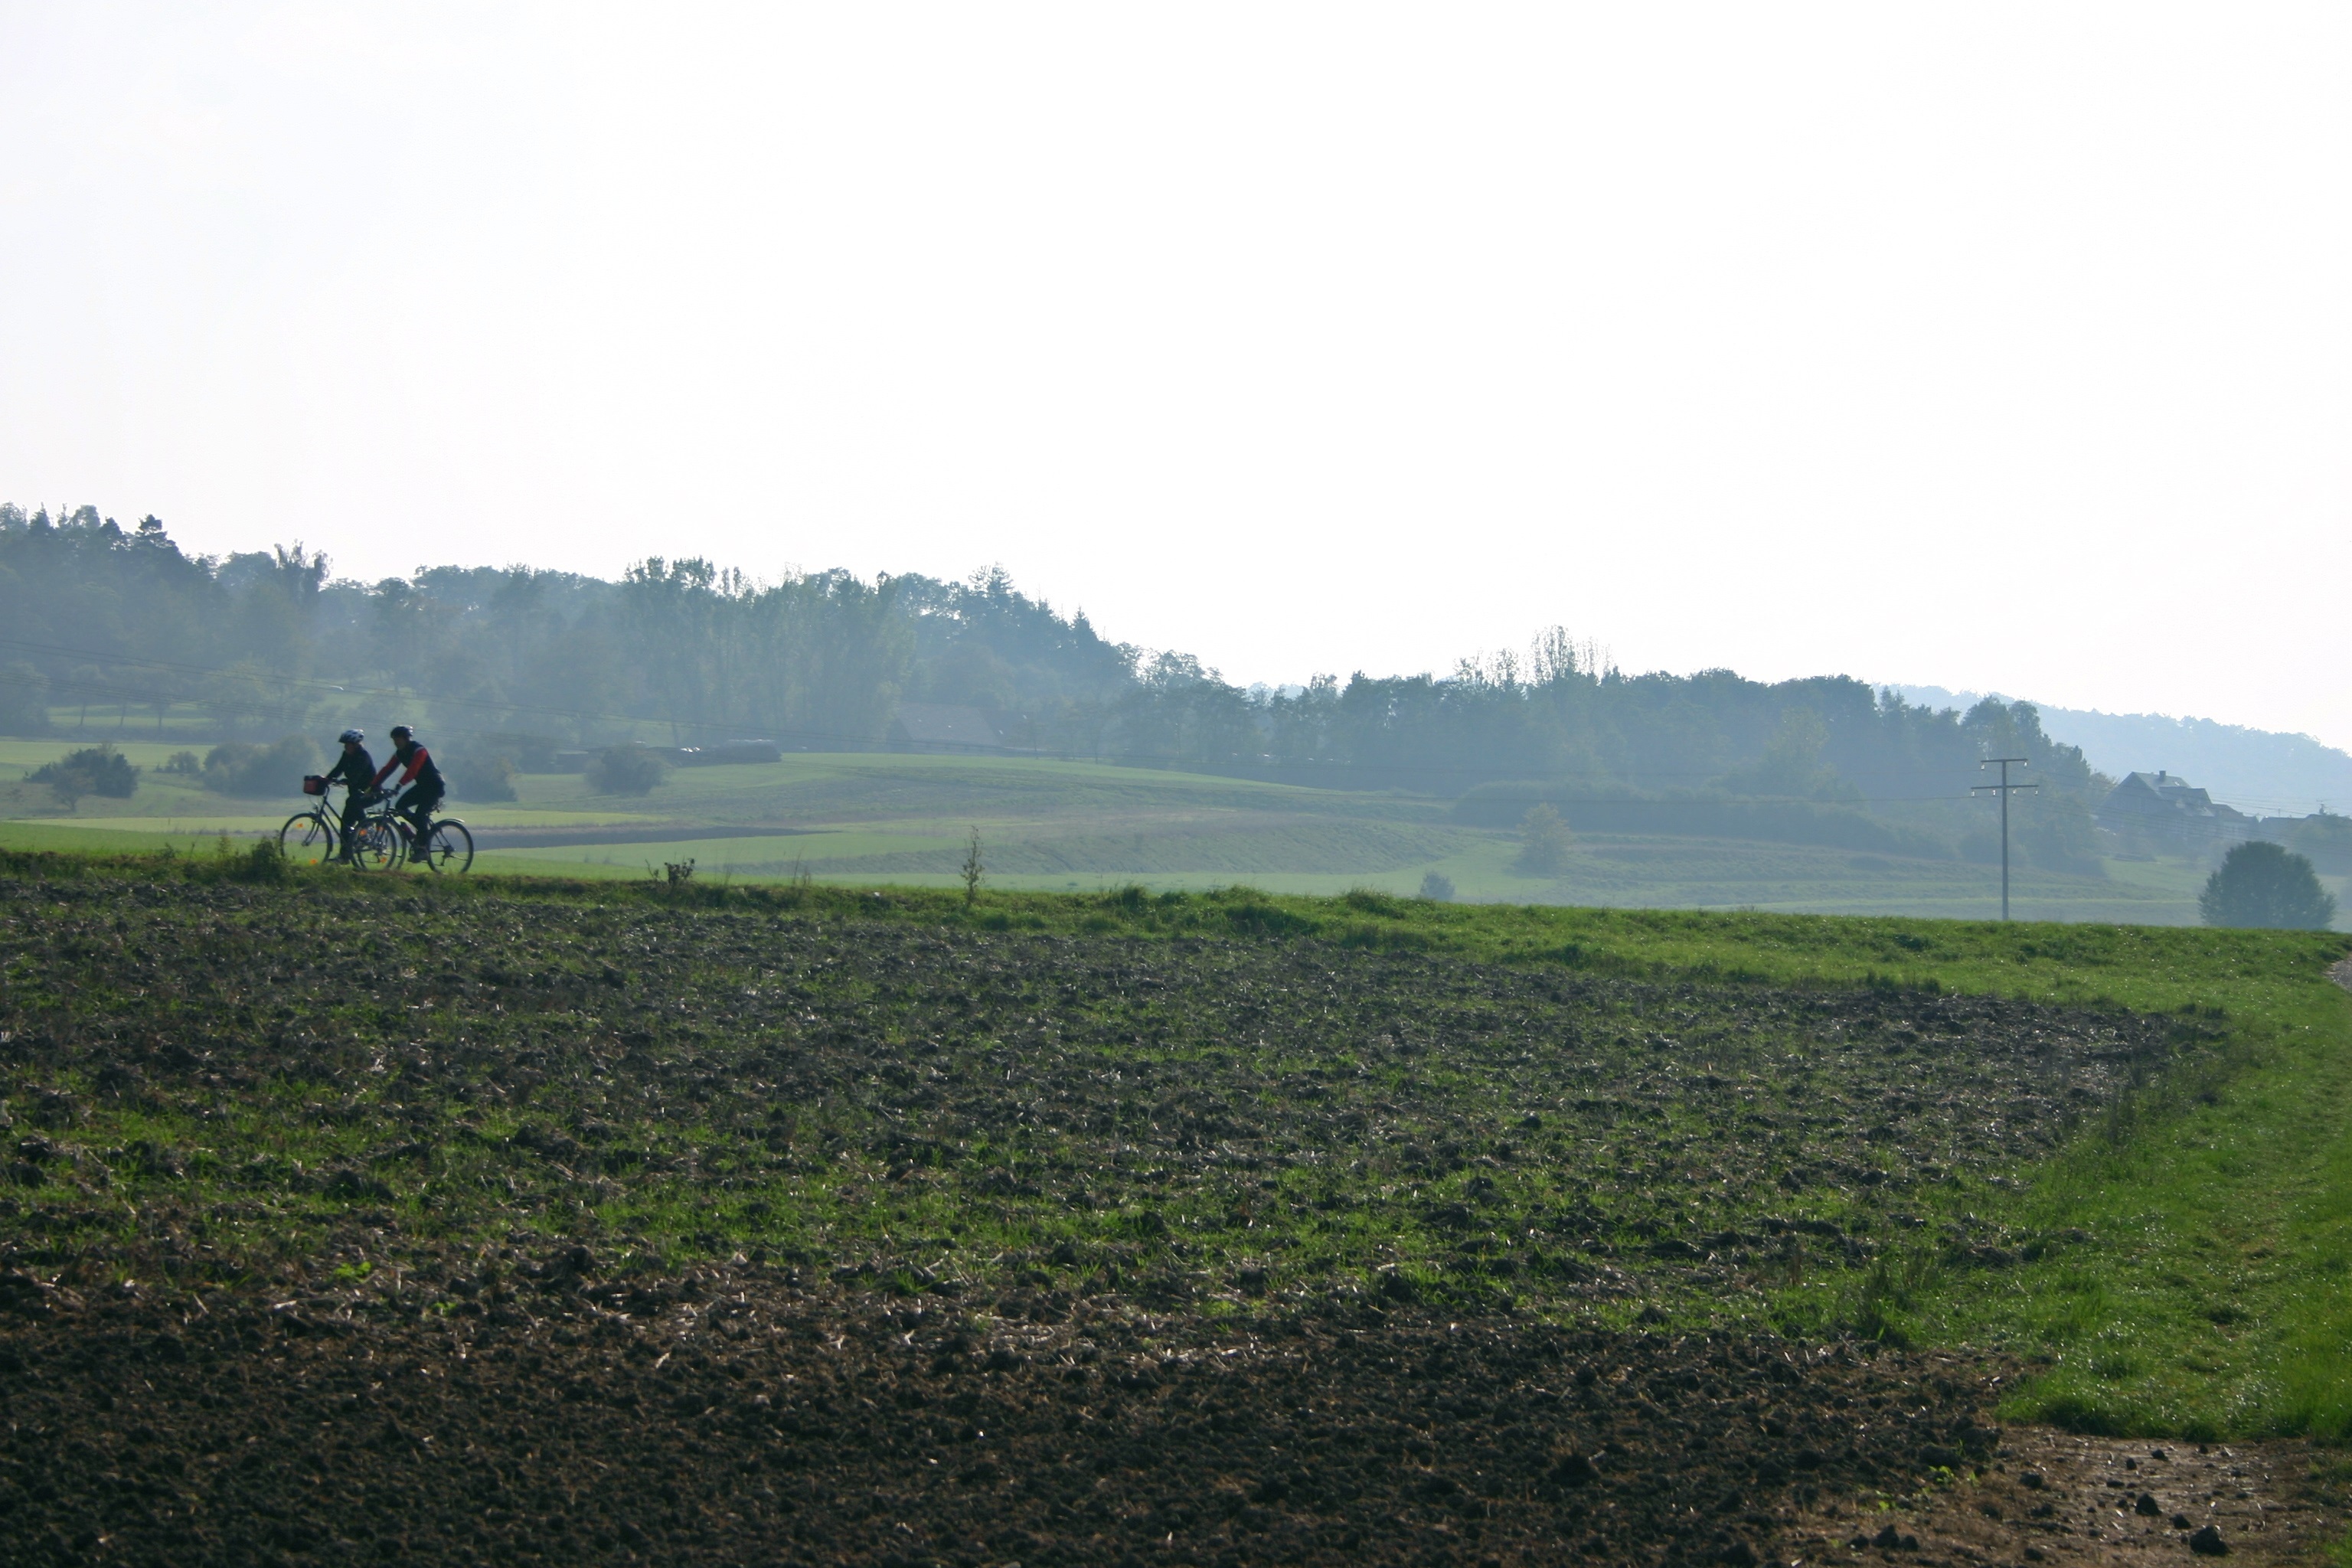
landscape, nature, mountain, road, sport, field, wheel, hill, bike, drive, pasture, community, soil, human, leisure, terrain, ridge, plain, cycle, cycling, sporty, grassland, plateau, away, hobby, cyclists, more, recovery, rural area, cycle path, bicycle path, atmospheric phenomenon, mountainous landforms